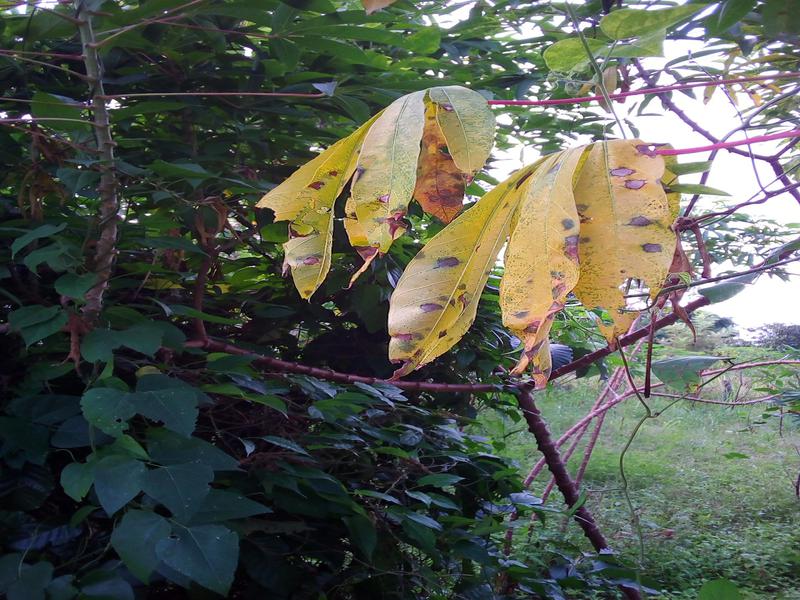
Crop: cassava
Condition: mosaic_disease